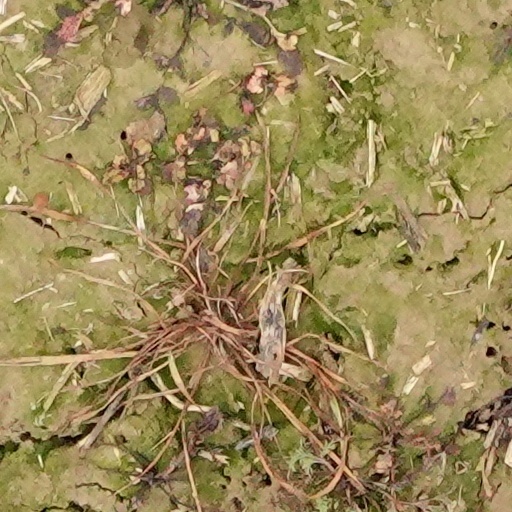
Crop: wheat